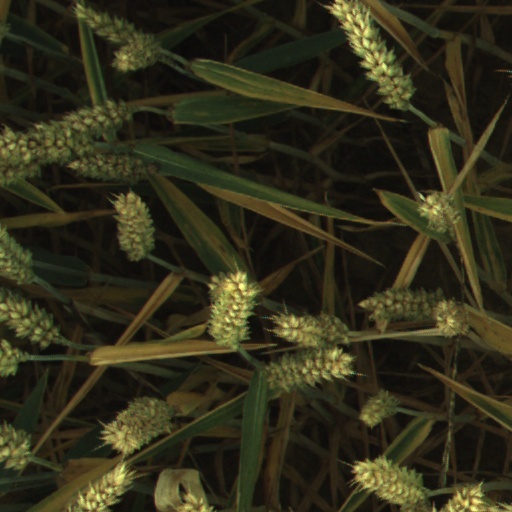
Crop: wheat